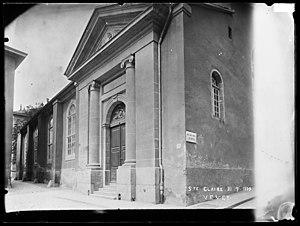
L'église réformée Sainte-Claire de Vevey a fait partie, au Moyen Âge, d'un couvent catholique de clarisses ou colettines, avant de devenir temple protestant en 1536. Elle se trouve à la rue Sainte-Claire à Vevey, dans le canton de Vaud.